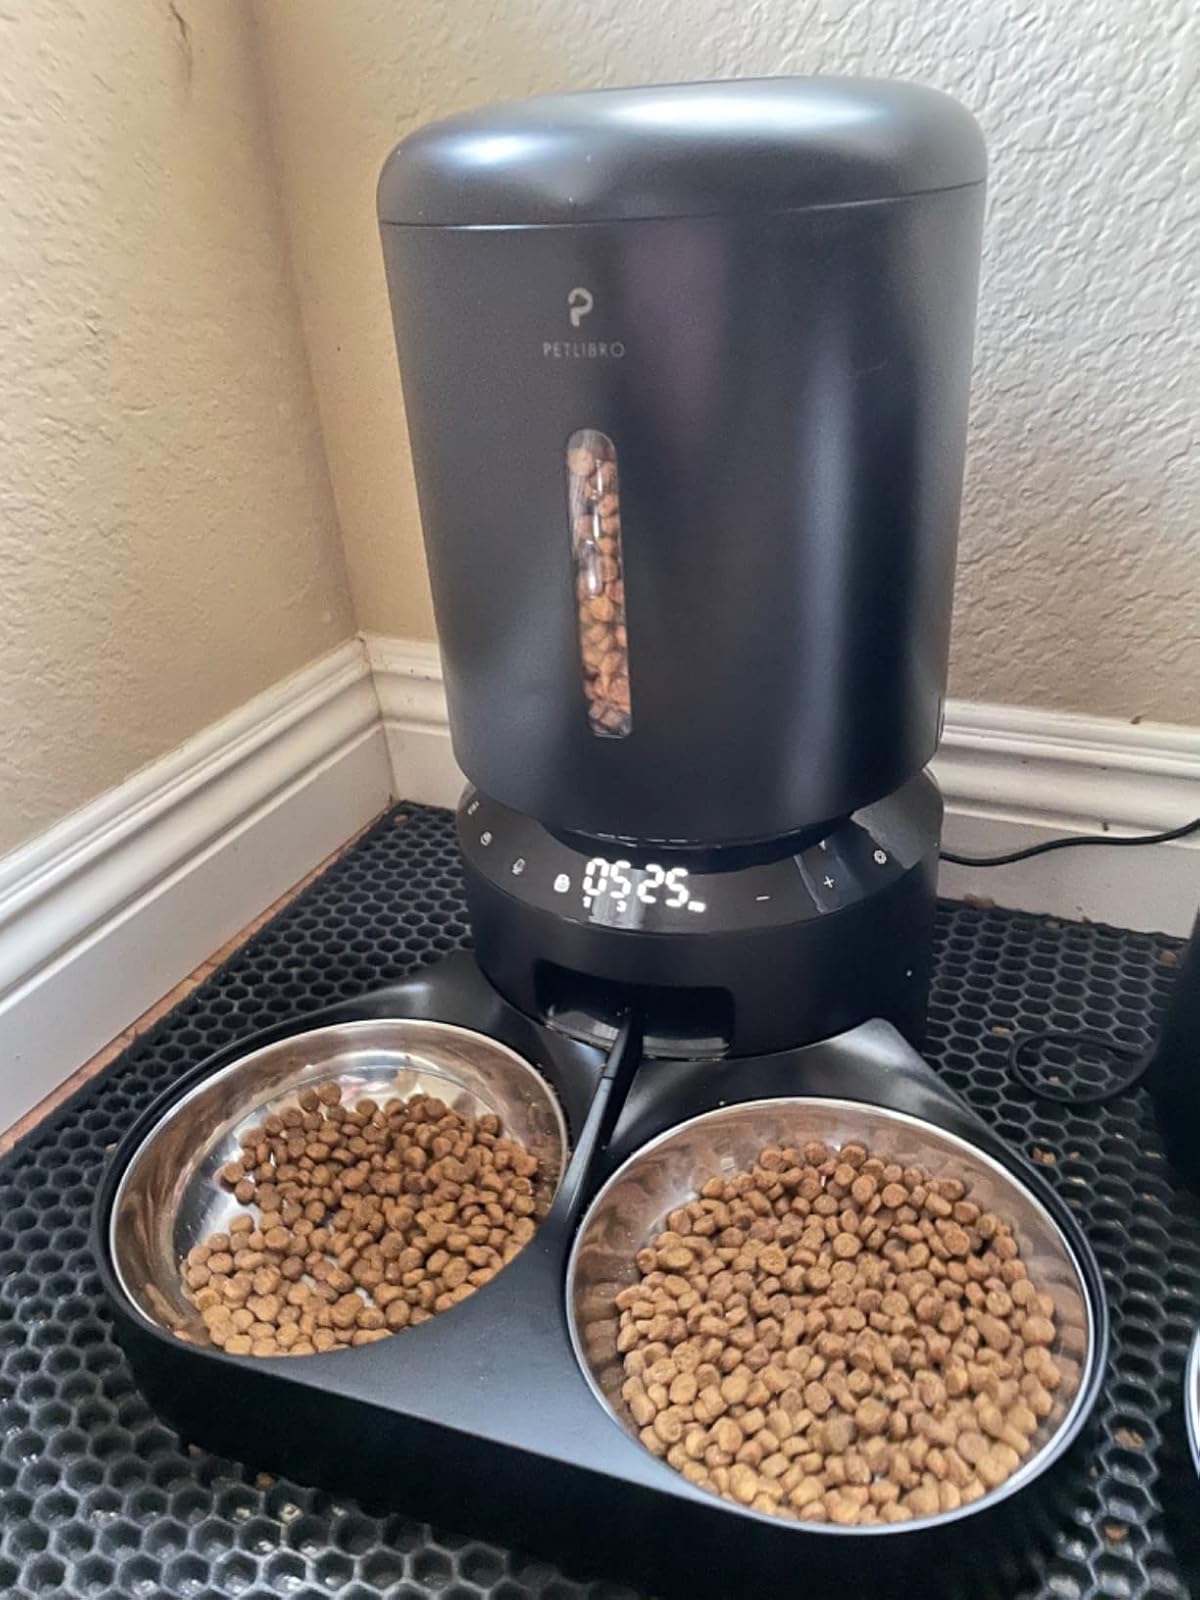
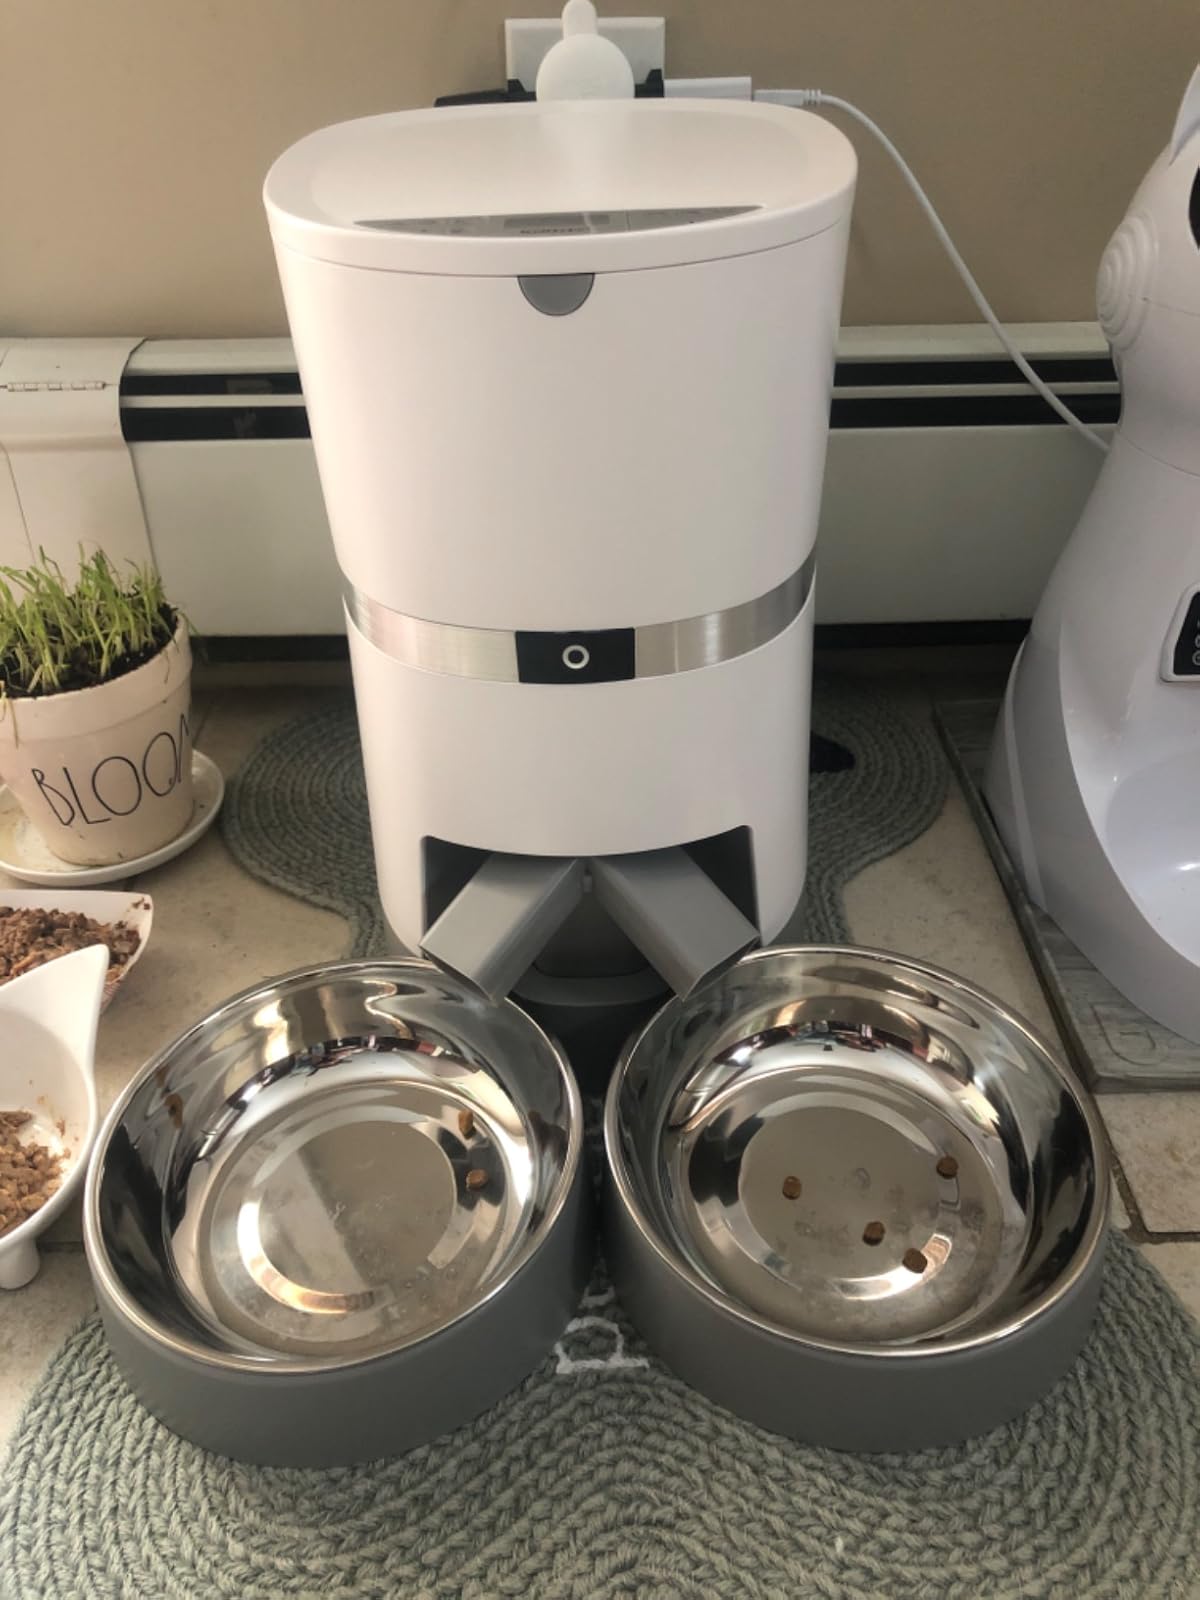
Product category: items_feeder
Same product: no